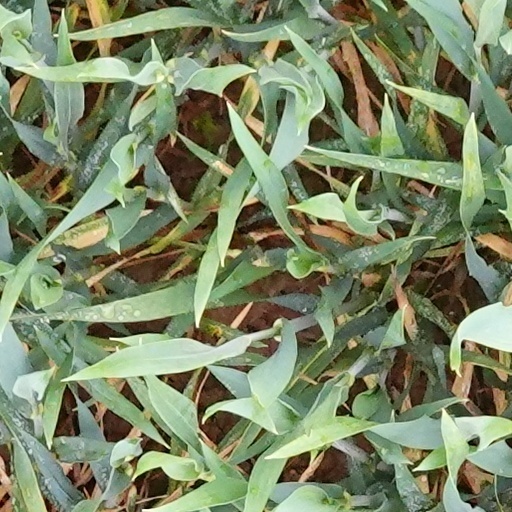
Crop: wheat